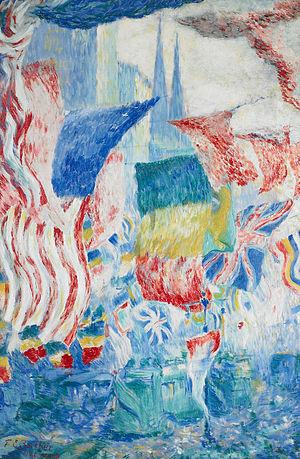
Theodore Earl Butler est un peintre impressionniste américain. Au-delà de son œuvre, il est connu pour le rôle qu'il a joué entre les peintres américains résidant alors à Giverny et Claude Monet, dont il épouse successivement deux de ses belles-filles, Suzanne Hoschedé, et après le décès de cette dernière, sa jeune sœur Marthe.